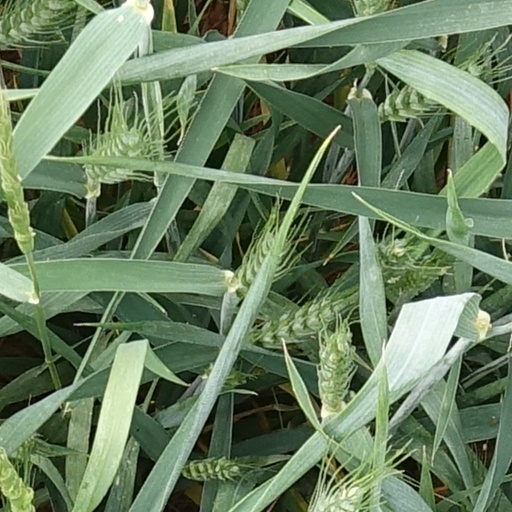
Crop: wheat